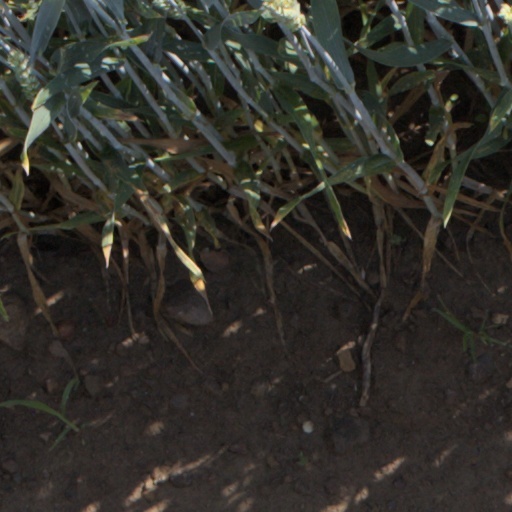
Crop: wheat